Henry A. Strong

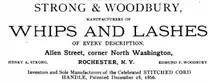
1887 ad for Strong and Woodbury Lashes

Strong held a lead position in his family's buggy whip manufacturing company prior to meeting George Eastman in 1870. The two entered a partnership in 1880 and the Eastman Dry Plate Company was founded on January 1, 1881, with Strong as president and Eastman as treasurer. It would later become Eastman Kodak Company.